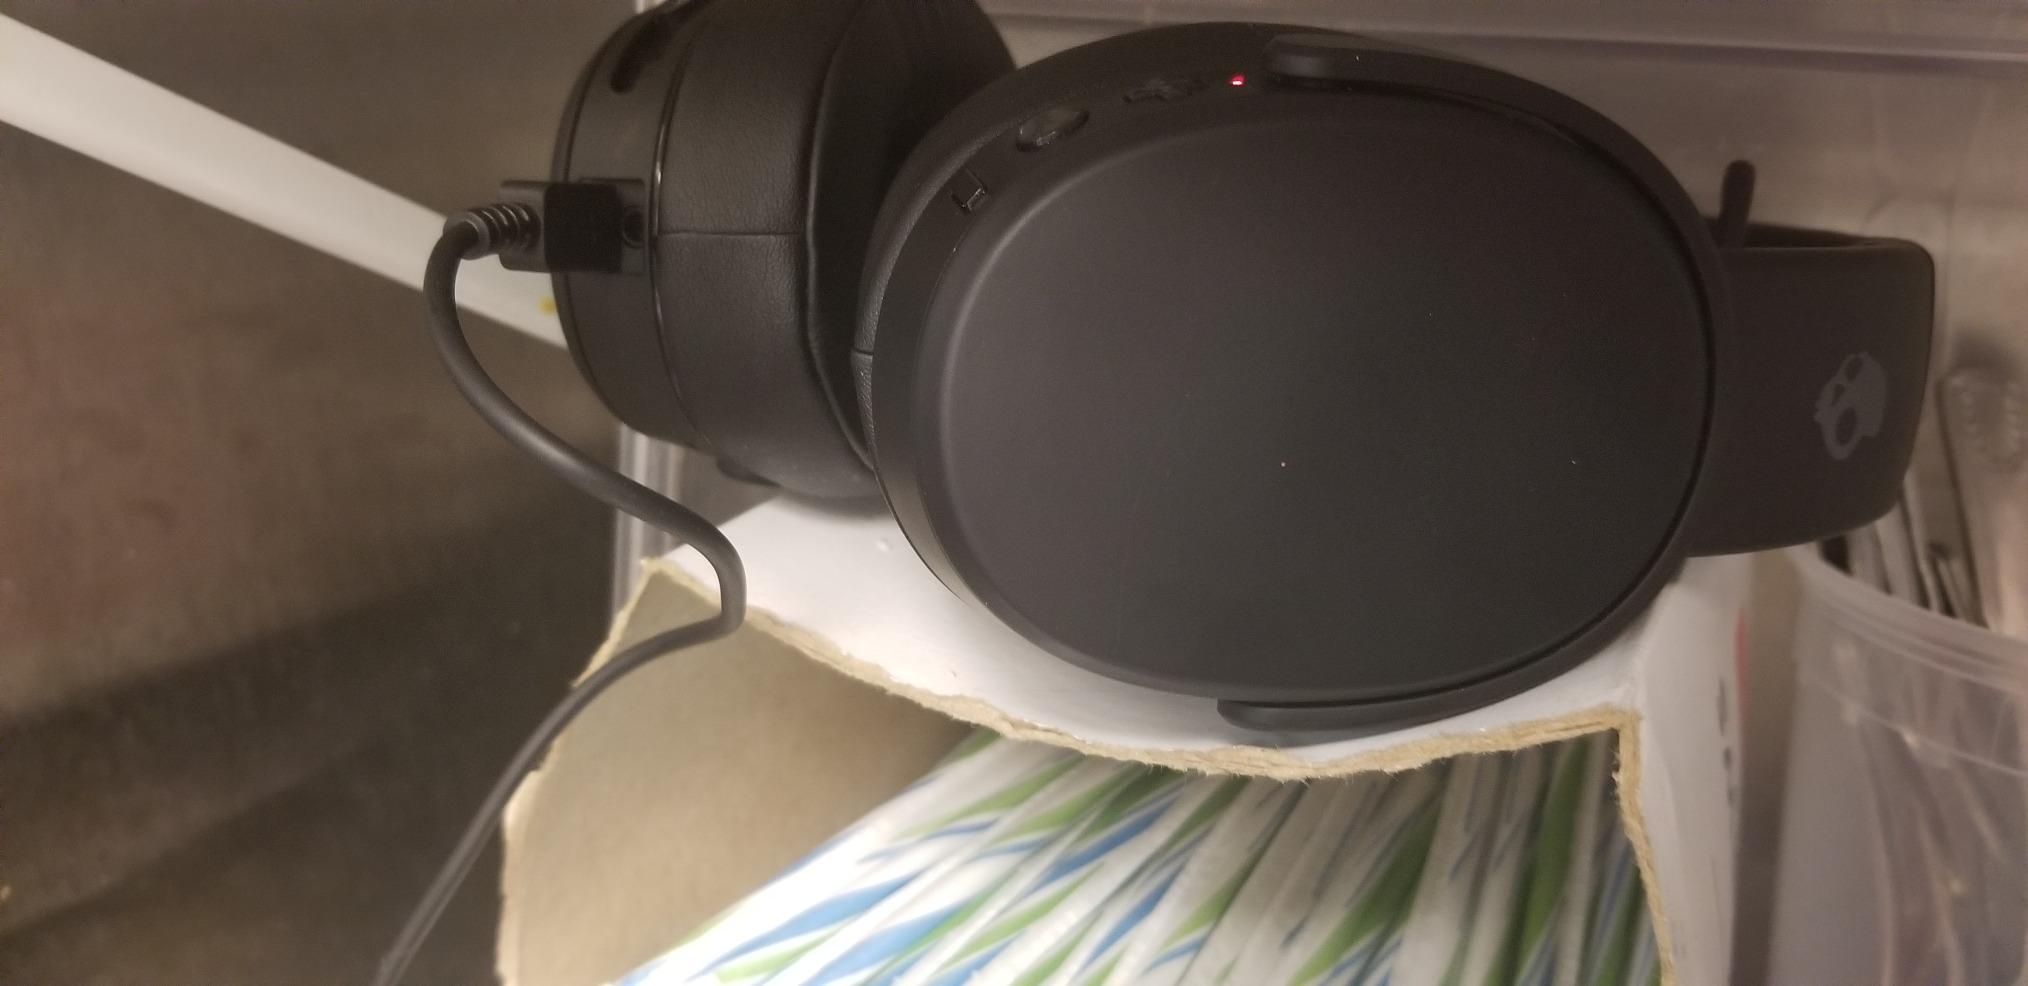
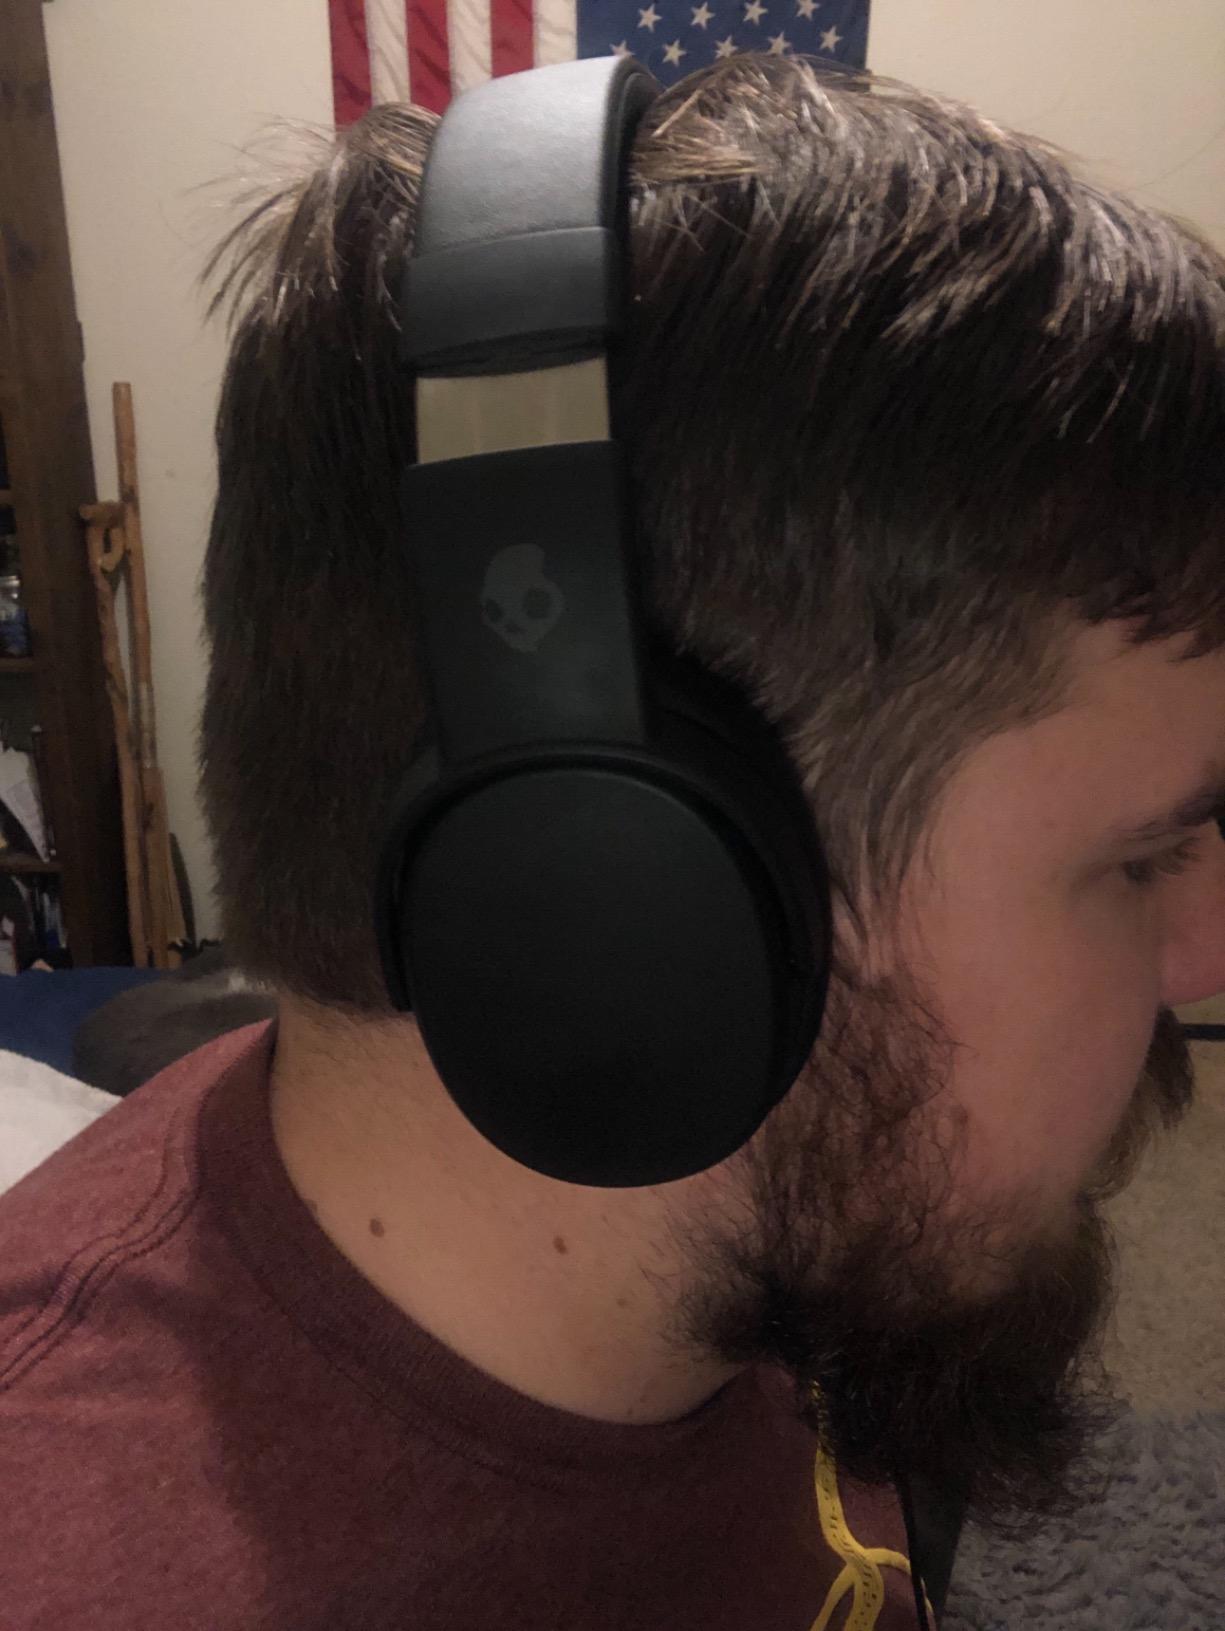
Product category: headphones
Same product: yes